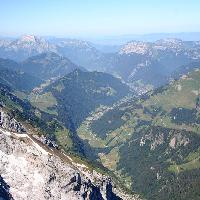
Weather: sun or clear